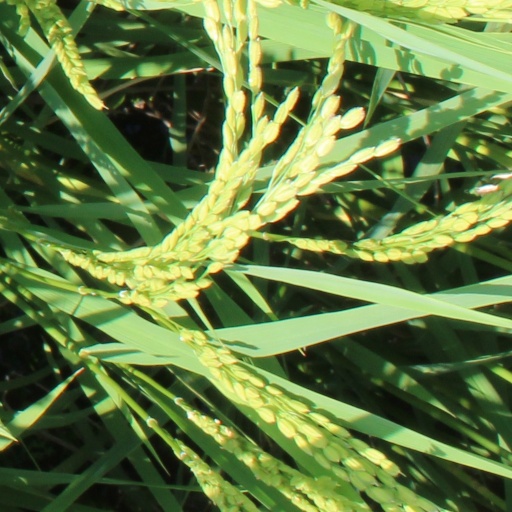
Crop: rice